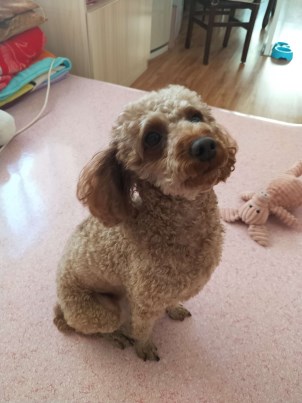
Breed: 7449-n000128-teddy